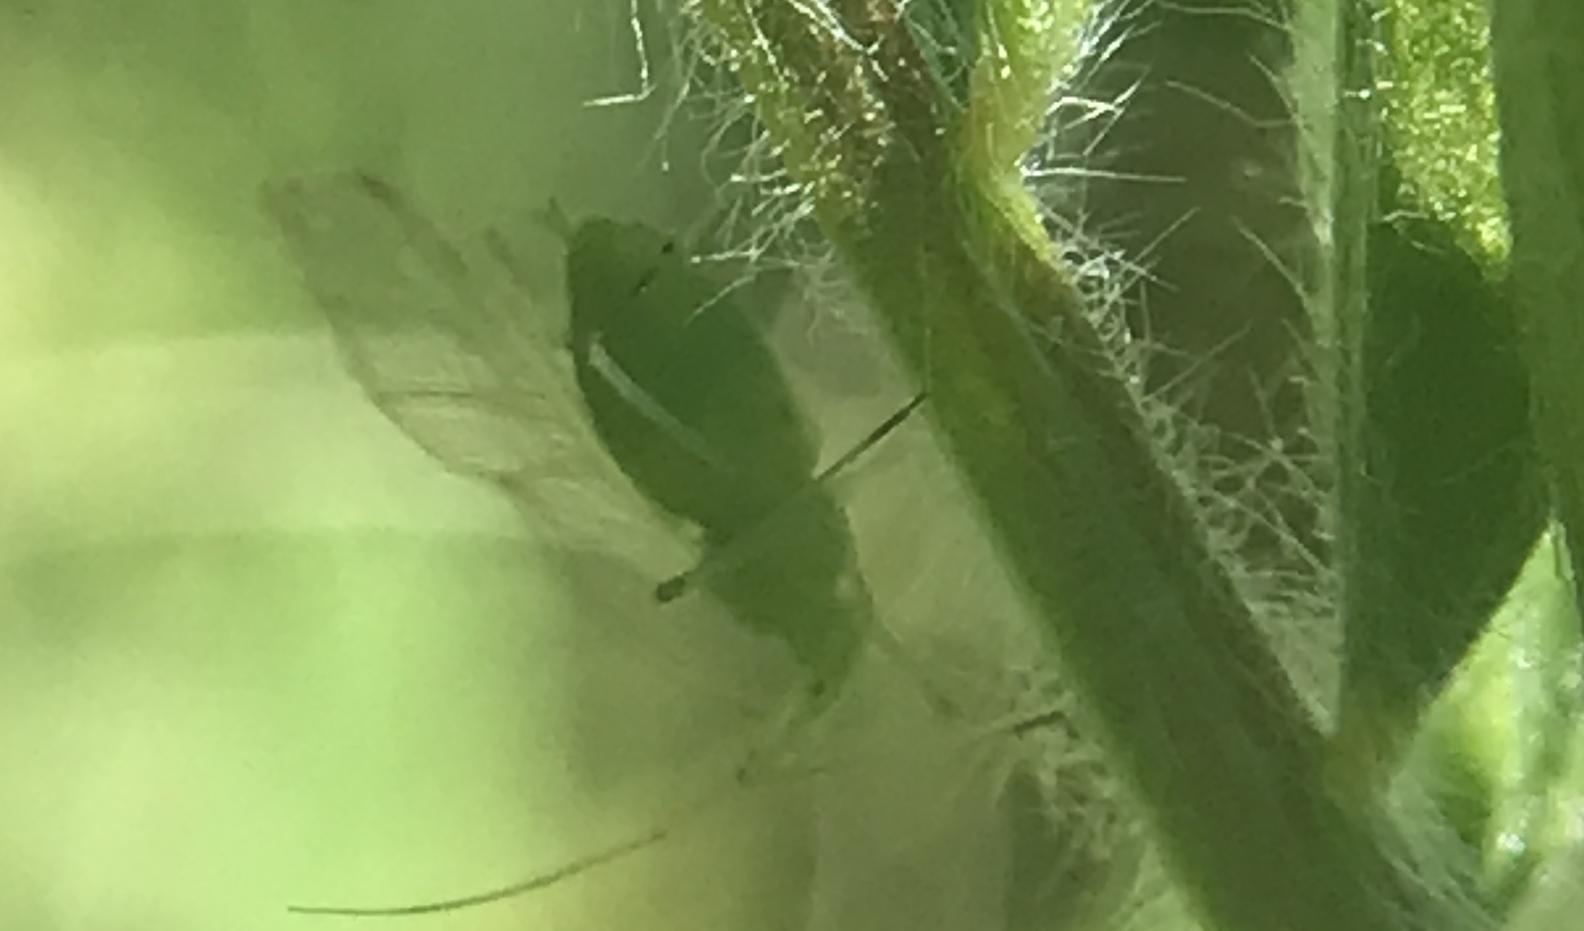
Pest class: pea_aphid